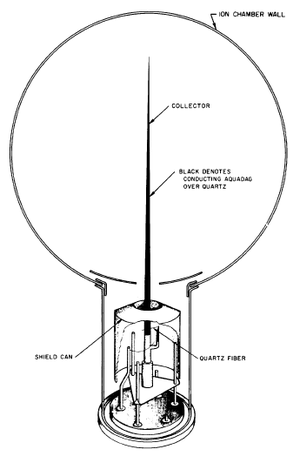
Vue en coupe de la chambre d'ionisation de type Neher de la sonde Mariner 2
Mariner 2, ou Mariner-Venus 1962, ou parfois Mariner R-2, est une sonde spatiale de la NASA ayant survolé la planète Vénus. Elle est la première à réussir sa mission dans le programme Mariner, Mariner 1 dont elle est la copie, et détruite au lancement un mois auparavant. Elle est également la première sonde à survoler avec succès une autre planète, la sonde soviétique Venera 1 lancée en 1961 étant devenue muette peu après son lancement. La NASA choisi de mettre à l'écart la troisième sonde spatiale de la série prévue pour la période de lancement de 1964.